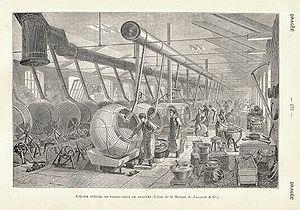
La dragée est une confiserie généralement constituée d'un noyau dur enrobé de sucre. Les dragées sont traditionnellement offertes à l'occasion de baptêmes, de mariages ou de communions et présentées dans de petits récipients appelés bonbonnières ou drageoirs.